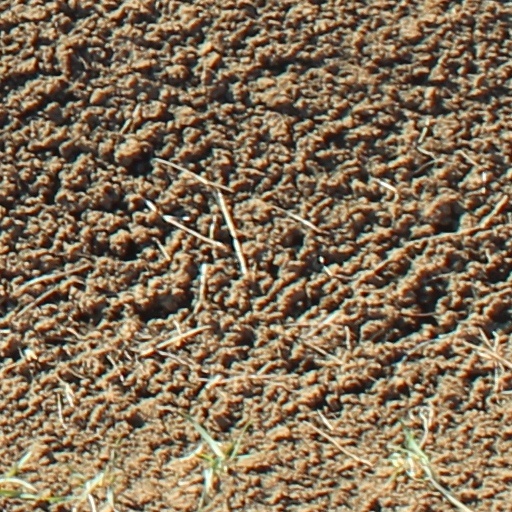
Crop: wheat